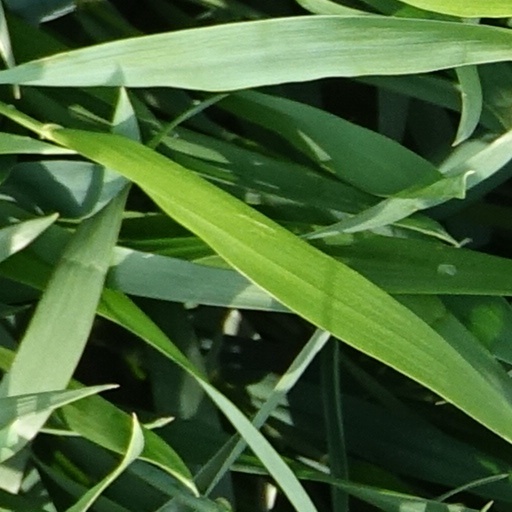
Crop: wheat